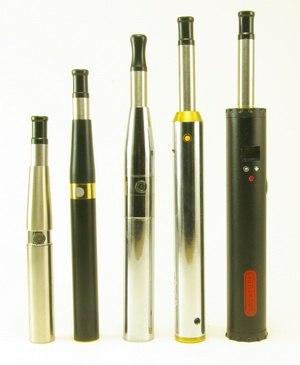
La cigarette électronique, aussi appelée vapoteuse, vaporette ou vaporisateur personnel, est un dispositif électronique générant un aérosol destiné à être inhalé. Elle produit une « vapeur » ressemblant visuellement à la fumée produite par la combustion du tabac. Cette vapeur peut être aromatisée — arôme de tabacs blonds, bruns, de fruits, de bonbons, etc. — et contenir ou non de la nicotine.